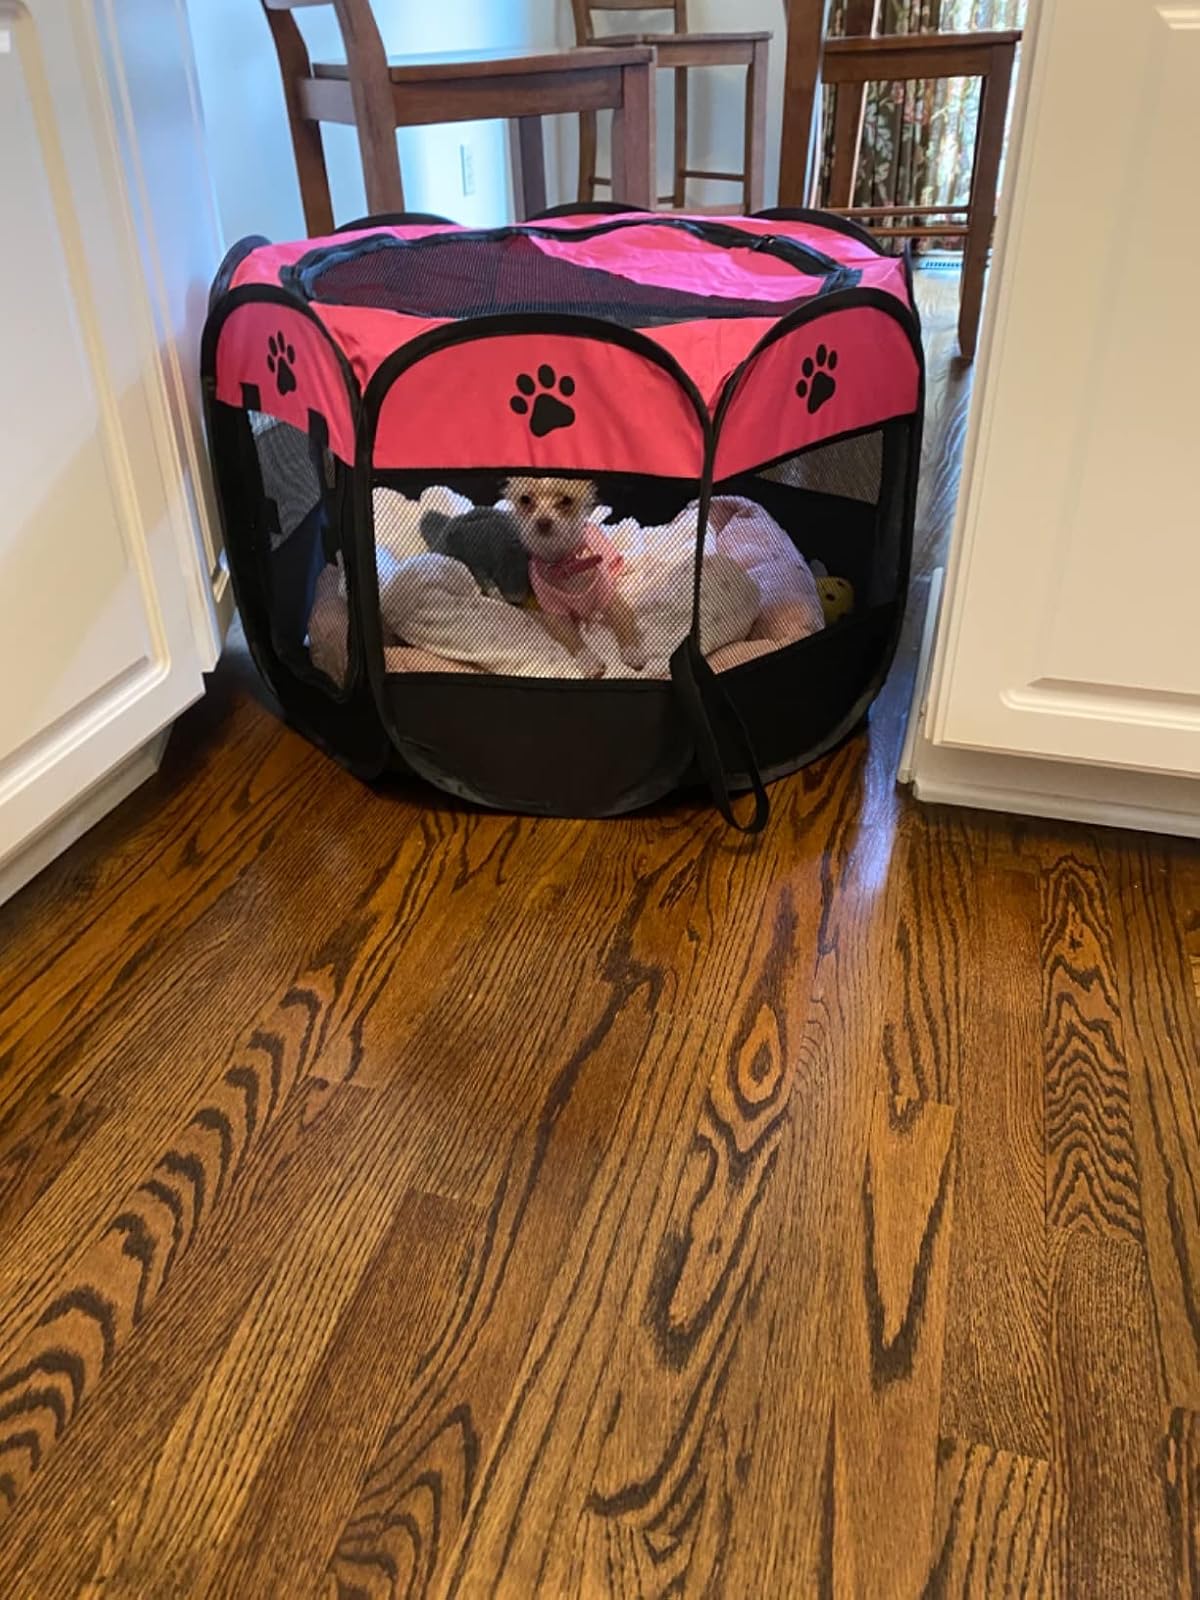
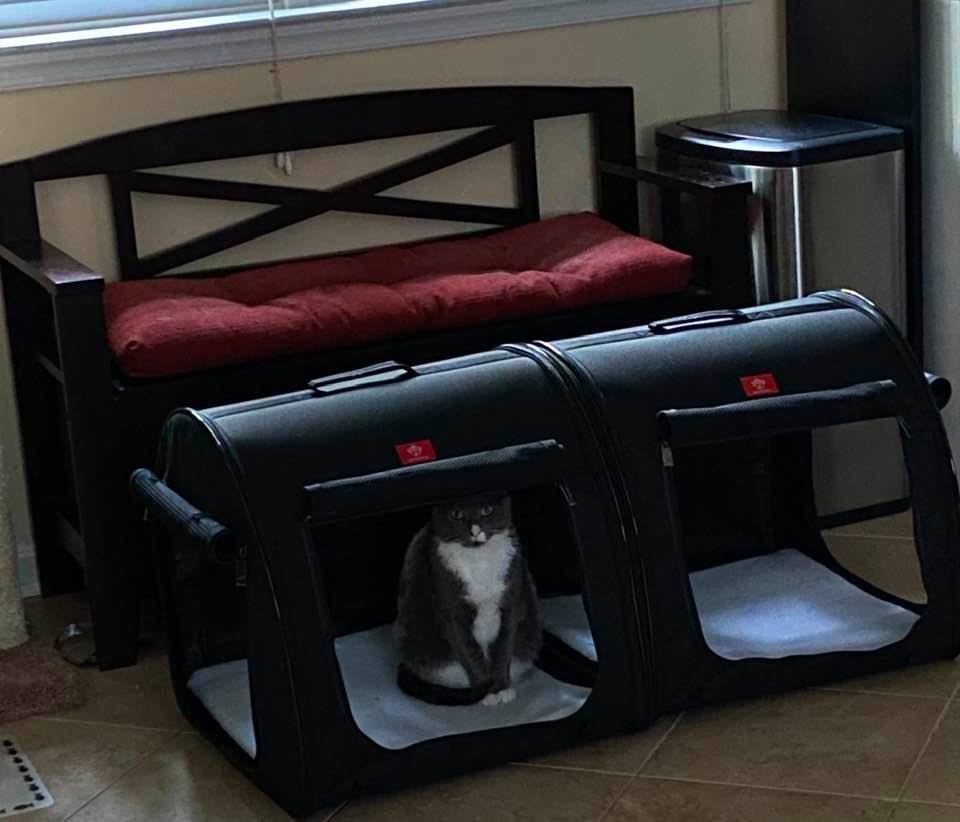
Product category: items_kennel
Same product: no